Atriplex nummularia

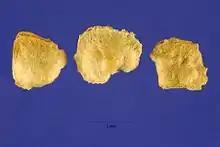
"A. nummularia" seeds

"Atriplex nummularia" generally produces small wind-pollinated flowers throughout the winter months (June–August), although this may vary according to seasonal temperature fluctuations. Seed production is often subject to immense variation with saltbush fruit commonly containing no seeds. The seeds that do develop typically mature during the months of spring (September–November).